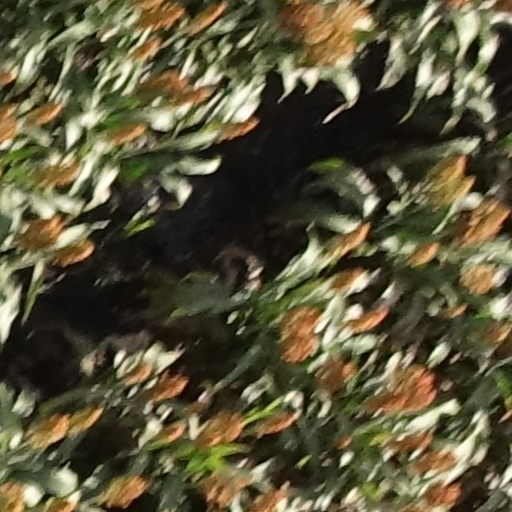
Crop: sorghum